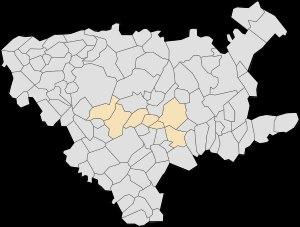
Le canton de Béthune-Sud est une division administrative française située dans le département du Pas-de-Calais et la région Nord-Pas-de-Calais.